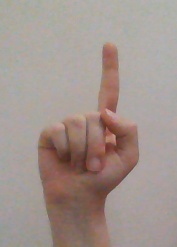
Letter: bb